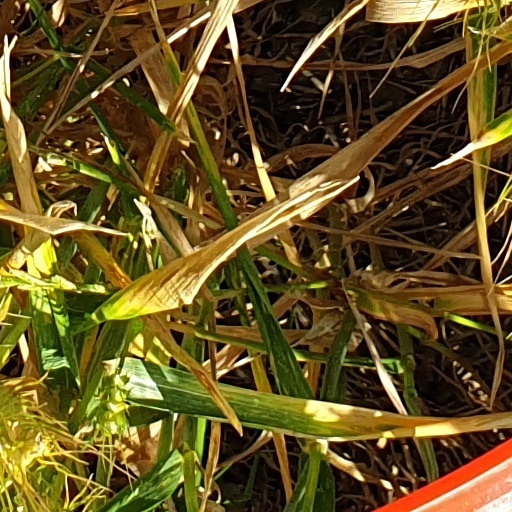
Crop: wheat